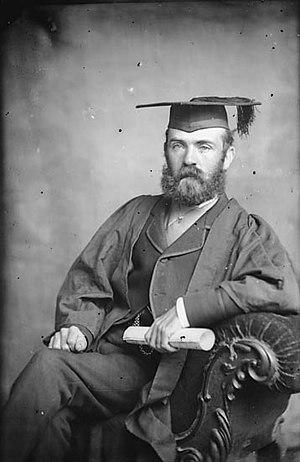
John Thomas, né le 14 avril 1838 à Llanfair Clydogau et mort le 14 octobre 1905 à Liverpool, est un photographe britannique d'origine galloise. Il est connu pour ses portraits et ses photos de bâtiments religieux.